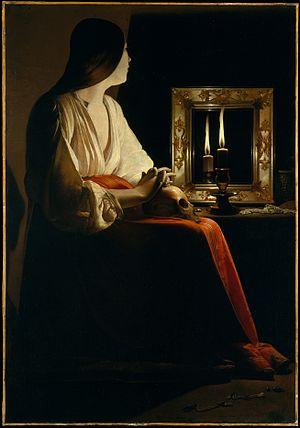
Le Tricheur à l'as de carreau est un tableau réalisé par Georges de La Tour vers 1636-1638, conservé au musée du Louvre, et considéré comme l'un des chefs-d'œuvre du peintre et de la peinture française.